Turquoise (color)

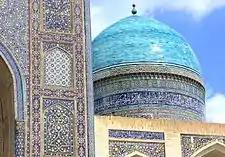
A turquoise dome of the Po-i-Kalyan Mosque in Bukhara, Uzbekistan

Turquoise is an opaque, blue-to-green mineral that is a hydrous phosphate of copper and aluminium, with the chemical formula CuAl(PO)(OH)·4HO. It is rare and valuable in finer grades and has been prized as a gem and ornamental stone for thousands of years owing to its unique hue.